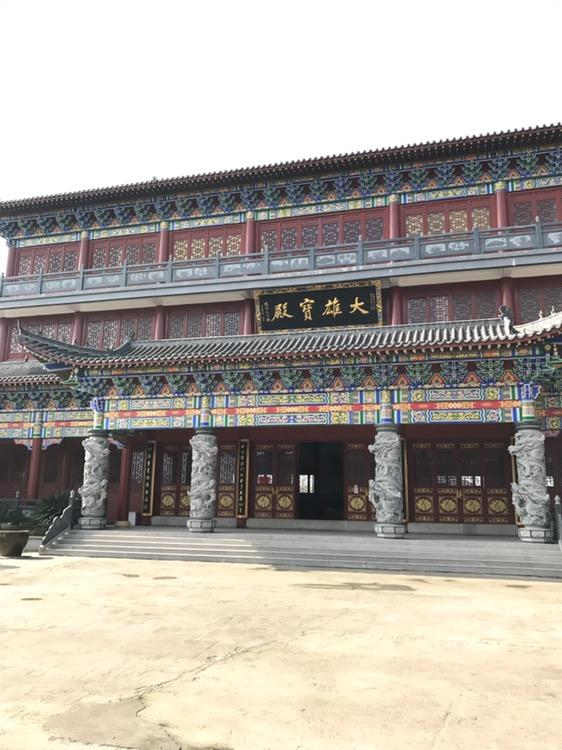
地标名称：华严寺
所在城市：荆州市·沙市区